Military budget of India

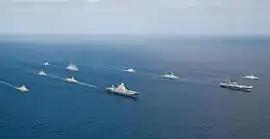

The military budget or defence budget of India is the portion of the overall budget of Union budget of India that is allocated for the funding of the Indian Armed Forces. The military budget finances employee salaries and training costs, maintenance of equipment and facilities, support of new or ongoing operations, and development and procurement of new technologies, weapons, equipment, and vehicles.